Pearl Brewing Company

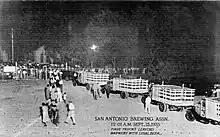
Prohibition ends at midnight and Pearl beer legally flows once more

Prior to Prohibition, Texas was a hot spot for beer production. With a strong German and European influence, small and regional breweries were found throughout the state. San Antonio enjoyed having two of Texas’ largest breweries: Lone Star Brewery and the San Antonio Brewing Association. Prohibition, though, changed the face of brewing and forced almost every brewery out of business. When the Volstead Act and Prohibition went into effect on January 16, 1920, Lone Star Brewing Company ended sales, shut the brewery doors, and dissolved the company.